Gladys Hulette

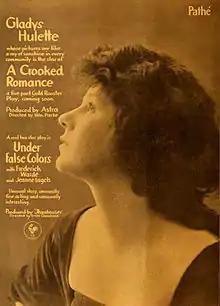
"A Crooked Romance" (1917)

In her earliest motion picture features she was under contract to Vitagraph Studios. There was a stigma for Broadway theater actors to be seen in motion pictures when silent films first began to be made. Hulette later discussed this, saying "the picture heroes were mostly Coney Island life savers." One company prevailed upon a leading stage actor to play the role of "Hamlet" on screen. This began the influx of more Broadway actors into the new medium.